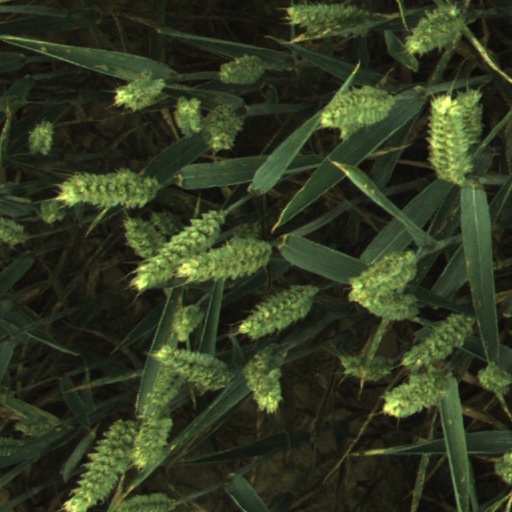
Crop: wheat